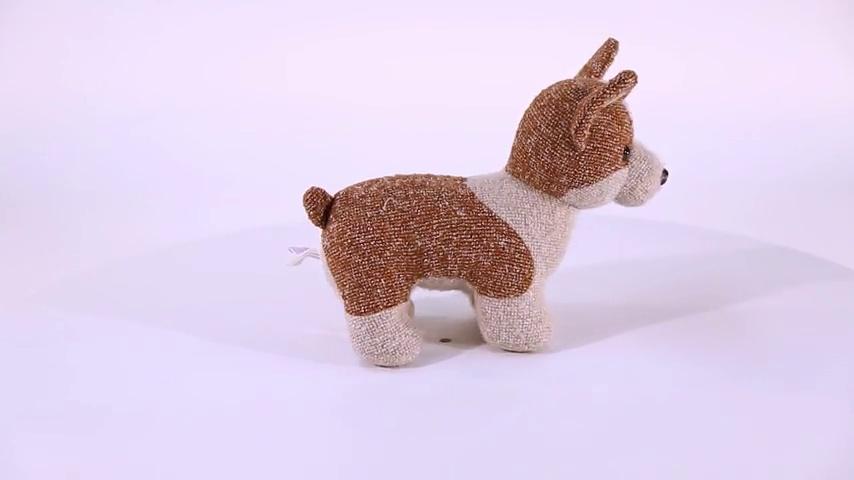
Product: Aurora World Fabbies Animal Plush, Monty
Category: Toys & Games | Stuffed Animals & Plush Toys | Stuffed Animals & Teddy Bears
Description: Made of soft tweed style material.
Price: $14.70
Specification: ProductDimensions:5x11x7.8inches|ItemWeight:8ounces|ShippingWeight:8ounces(Viewshippingratesandpolicies)|DomesticShipping:ItemcanbeshippedwithinU.S.|InternationalShipping:ThisitemcanbeshippedtoselectcountriesoutsideoftheU.S.LearnMore|ASIN:B01BV9B02K|Itemmodelnumber:16787|Manufacturerrecommendedage:36months-15years